Mount Dandenong (Victoria)

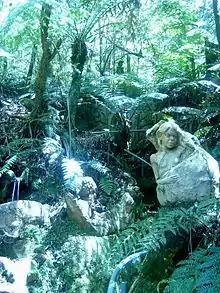
William Ricketts Sanctuary

The William Ricketts Sanctuary is situated on the east face of Mount Dandenong. It has over 93 ceramic sculptures woven into the eucalyptus forest.